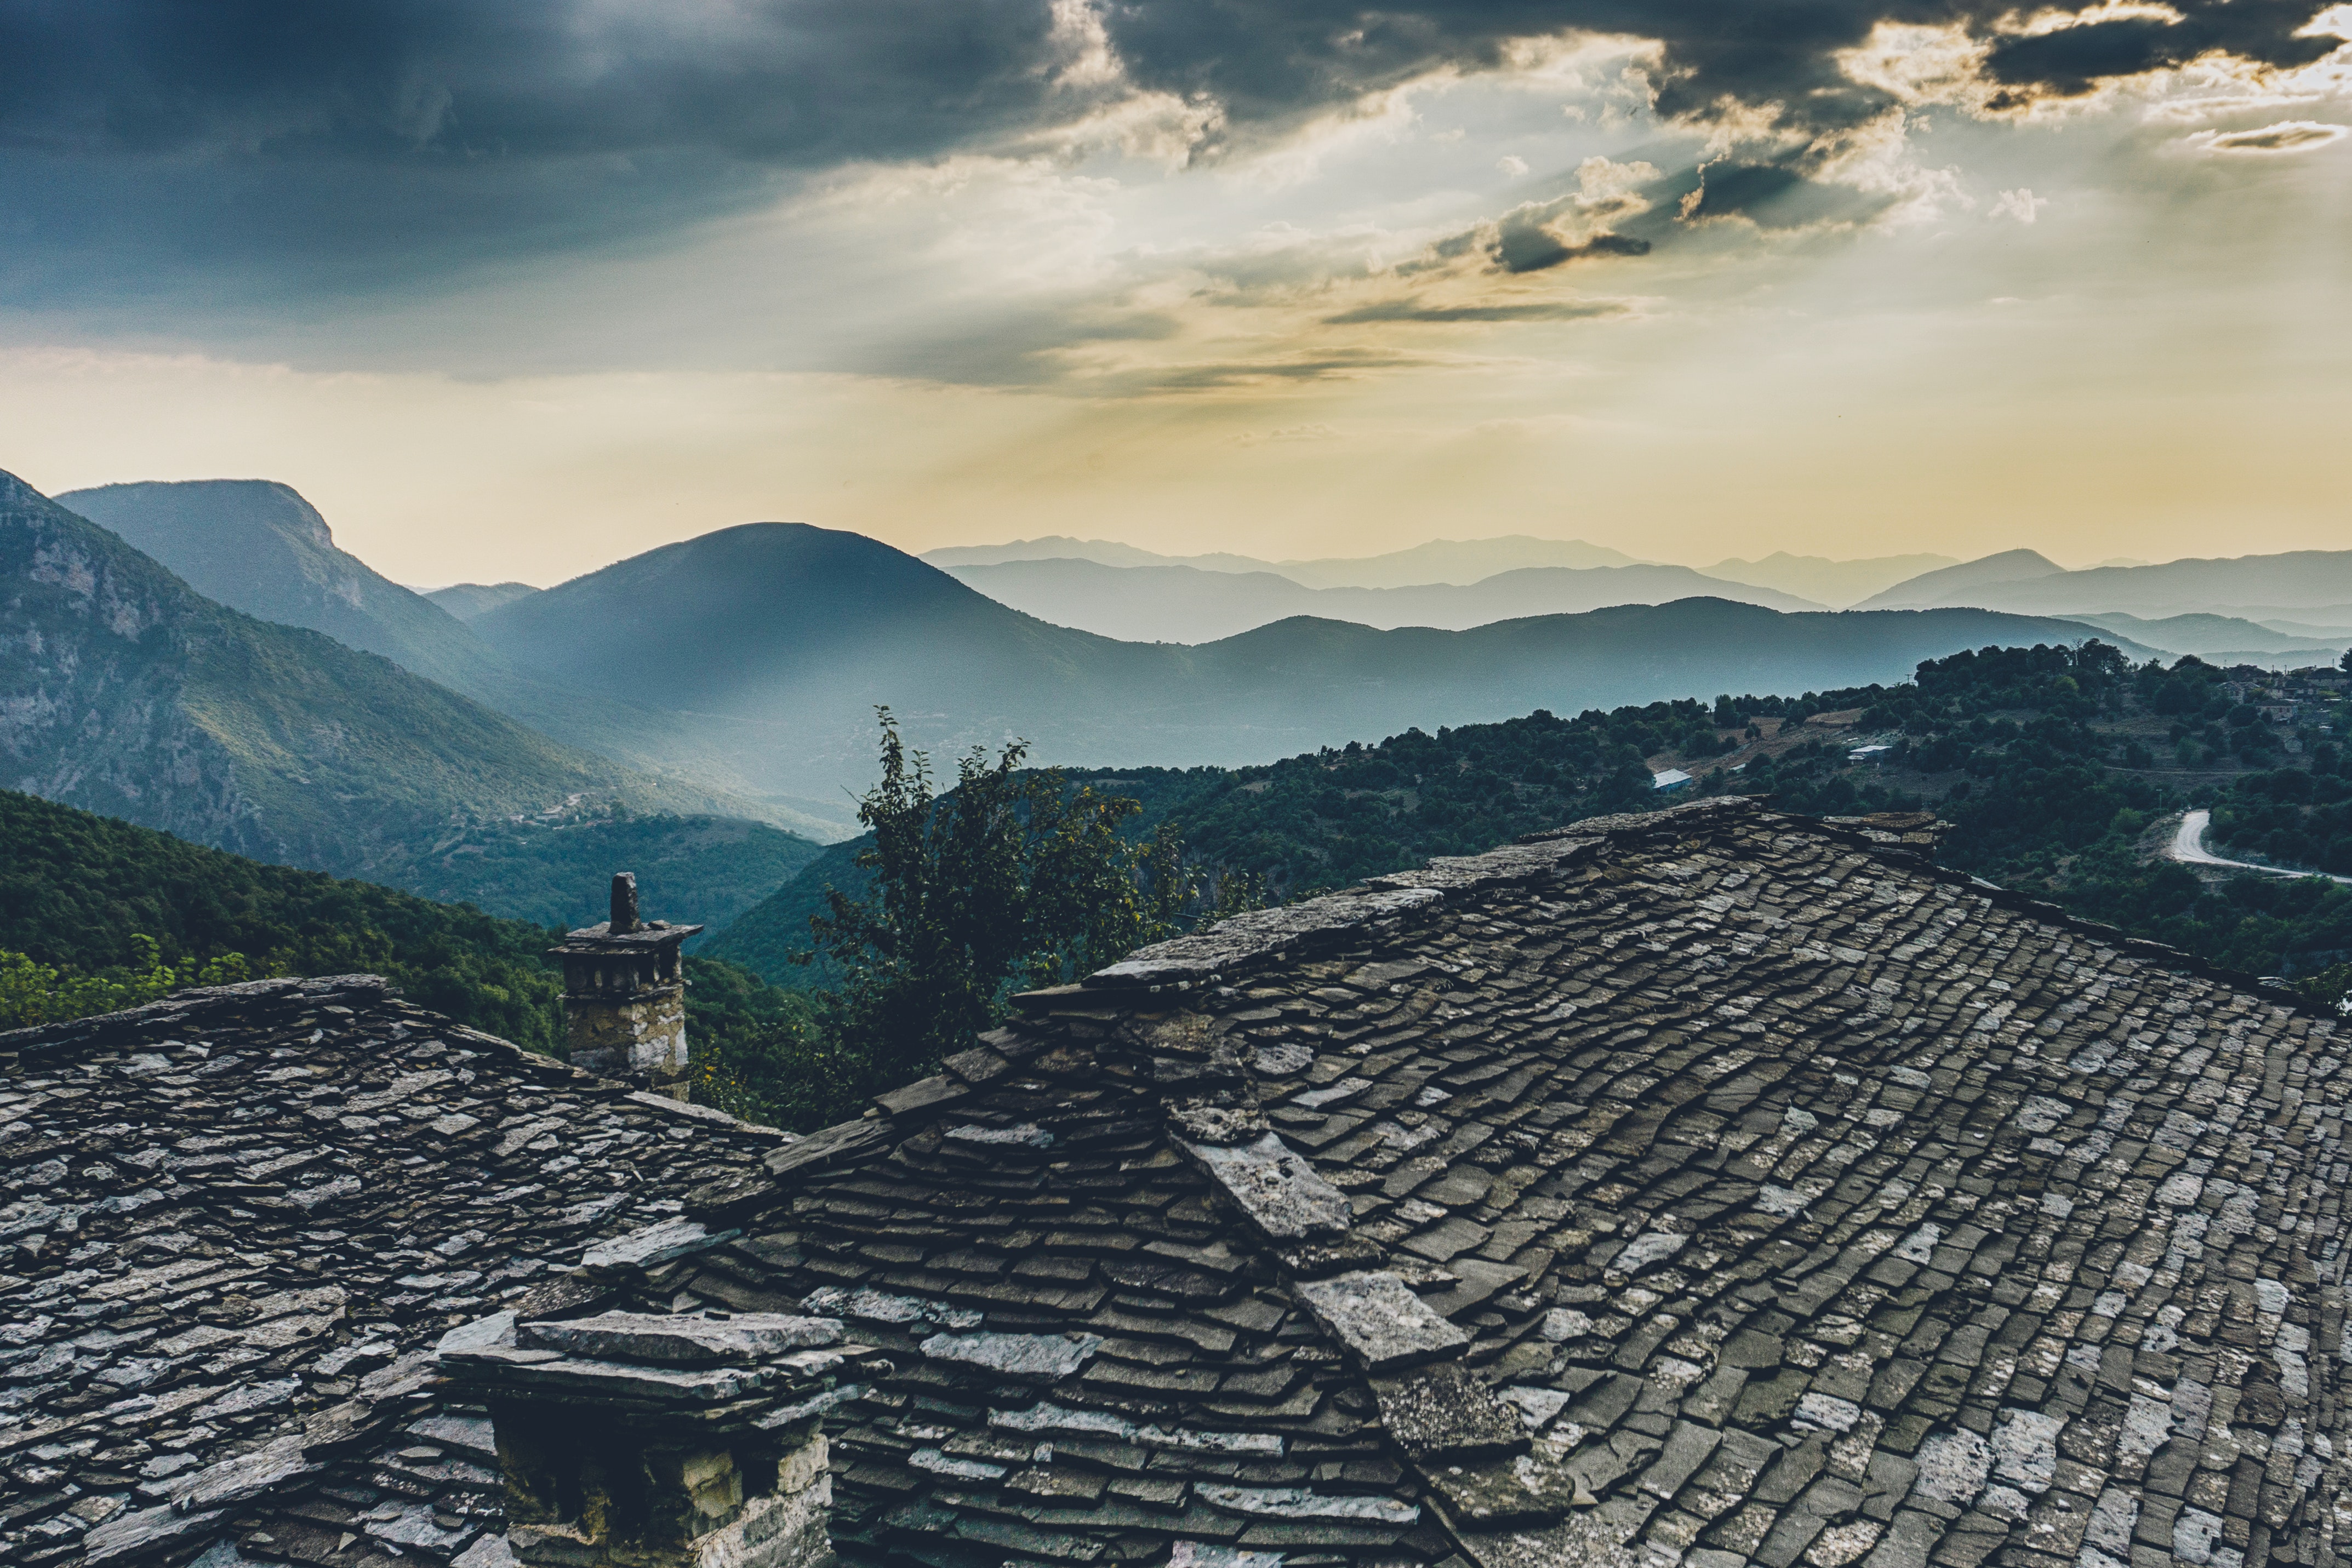
sky, cloud, mountainous landforms, mountain, photography, morning, tree, mountain range, atmosphere, meteorological phenomenon, highland, landscape, village, sunlight, archaeological site, horizon, hill, panorama, historic site, evening, city, roof, elevation